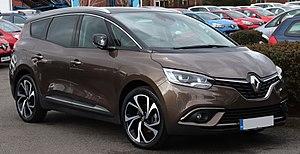
Le Scénic est un monospace produit par le constructeur automobile français Renault à partir de 2016. Il s'agit de la quatrième génération du Renault Scénic produite depuis 1996.
La plate-forme CMF est une plate-forme développée par le groupe Renault-Nissan-Mitsubishi. Elle est utilisée depuis 2013.